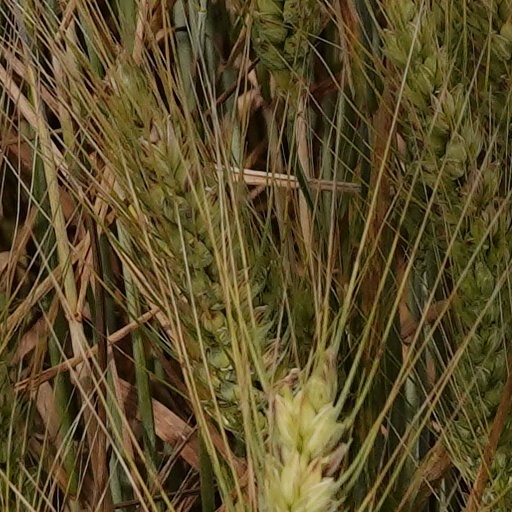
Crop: wheat